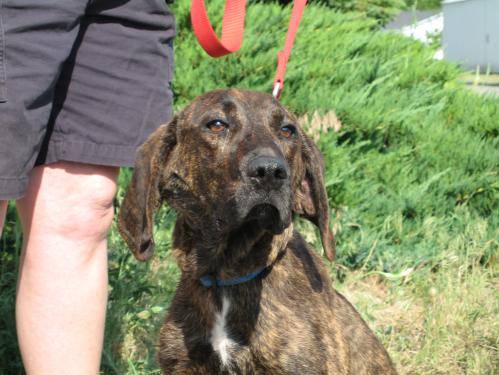
Label: dog